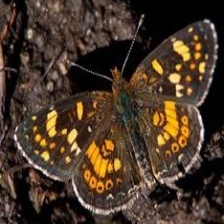
Species: CRECENT